Manfred Rieker

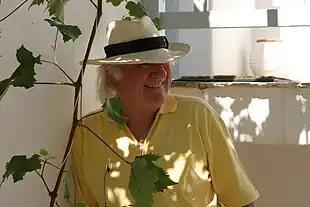
Manfred Rieker – German photographer

Manfred Rieker (born December 22, 1939, in Ihringshausen, Kassel, Germany) is a German photographer and photo designer. He works in the advertising field for national and international corporate clients and individuals in the automobile, furniture and show business industry.